2014 Food City 500

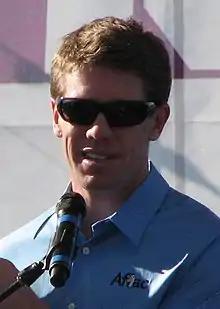
Carl Edwards won the race.

The race restarted on lap 193, and Kyle Busch took the lead from Bowyer, on lap 195. He held the lead for the next stint of the race, until Kasey Kahne took the lead on lap 268. Two laps later, Kyle Busch made an unscheduled stop after making contact with Dale Earnhardt Jr. which he felt had caused a flat tire. The seventh caution of the race flew on lap 276 after Ryan Truex hit the wall in turn 2, after a right-front tire blowout. Kahne swapped the lead with Hamlin on pit road, but Kahne exited pit road as the leader. The race restarted on lap 285 and Kahne lost the lead to Matt Kenseth. Kenseth maintained the lead throughout the next stint, before the eighth caution of the race flew on lap 332 after Michael McDowell turned David Ragan exiting turn 4. Kenseth traded the lead with Hamlin on pit road, but left pit road as the leader.